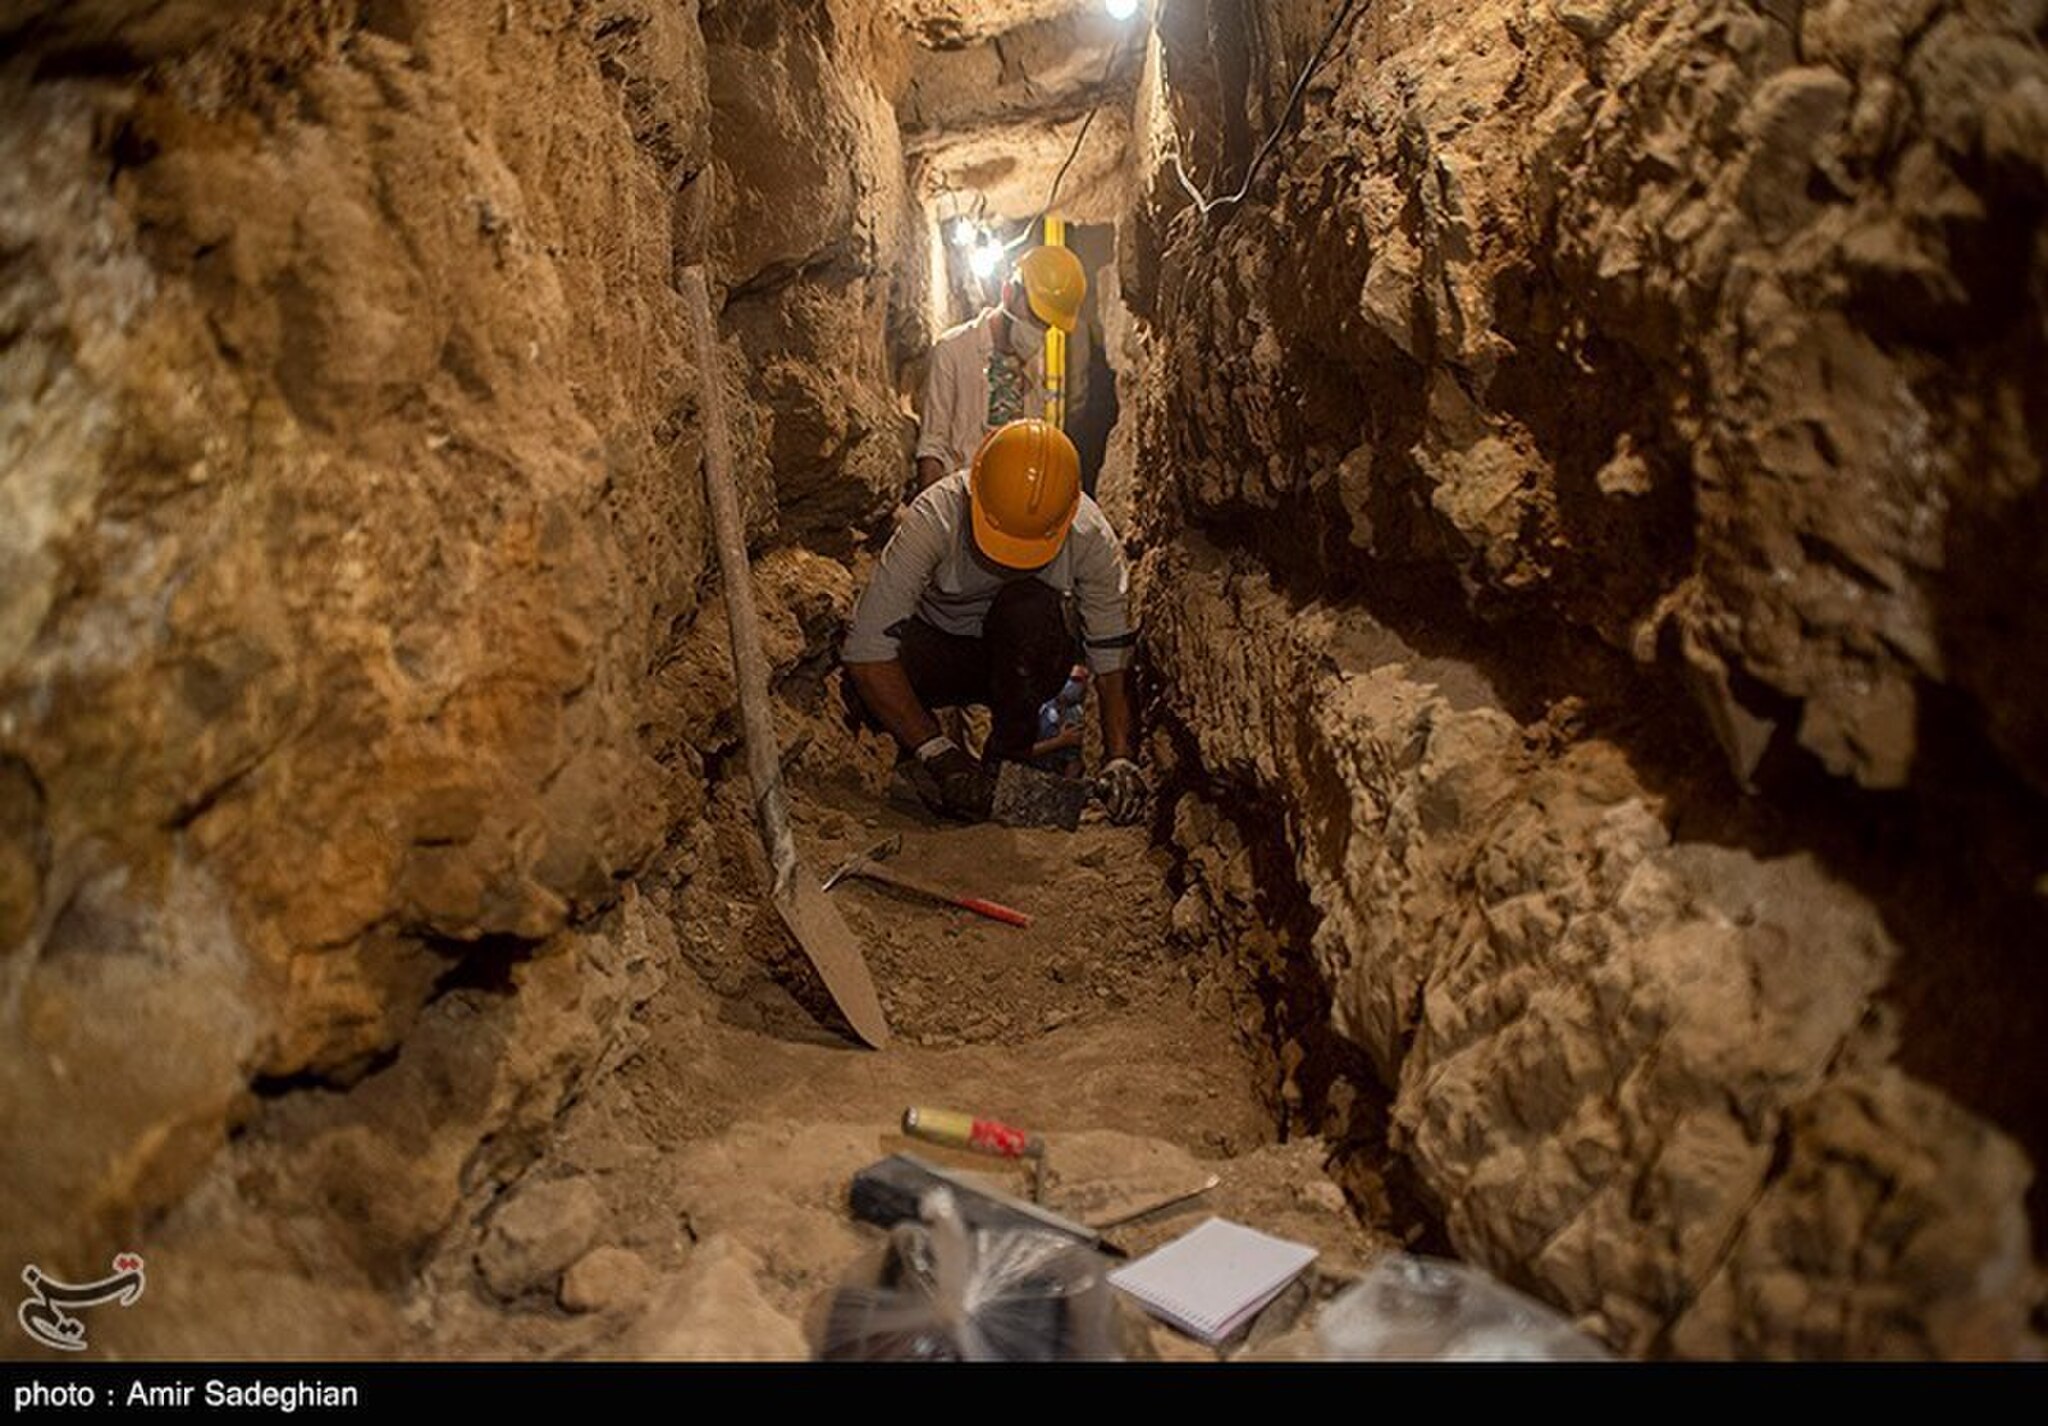
Title: Persepolis2020-08-18 5
Description: Persepolis in 2020
Date: 2020-08-18
Categories: License review needed, Tasnimnews review needed, 2020 in Persepolis, Photos by Amir Sadeghian for Tasnim News Agency, Photos from Tasnim News Agency